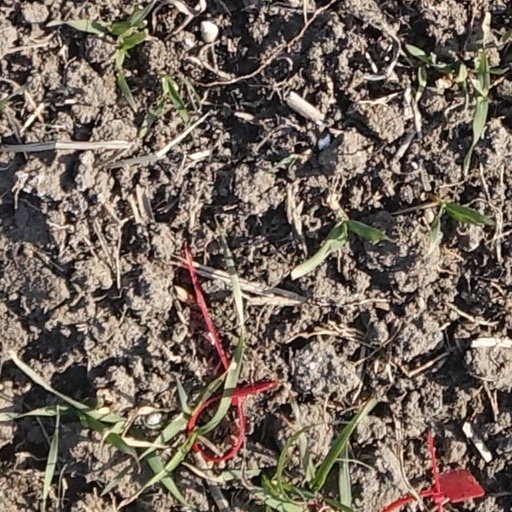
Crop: wheat